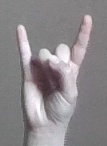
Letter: la